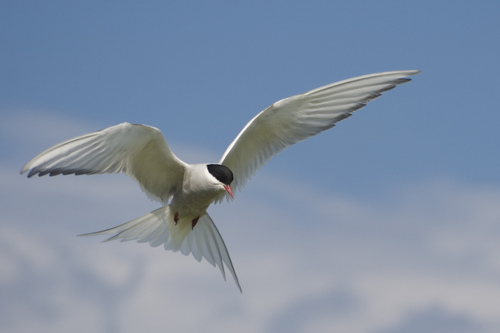
this is a white bird with a black spot on its head and an orange beak.
this bird has a black crown, a long wing, and a white belly
this bird is almost completely white with the exception of a black crown.
the white bird features black on the top of its head and has a long wingspan and short, narrow orange beak.
this bird has a black crown and long orange bill.
this flying bird has a black crown, white wingbars, and a reddish bill.
this bird has a black crown, white body, and black on the tips of its wing feathers.
this bird is white with black and has a very short beak.
this bird has wings that are white and has a black crown
this is a large white bird, with a black crown, and a short bill.
Species: Artic Tern